Sinai and Palestine campaign

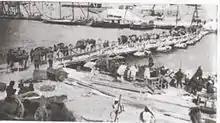
New Zealand Mounted Rifle Brigade transport crossing Pontoon Bridge at Serapeum 6 March 1916

Kress von Kressenstein launched a surprise attack on Easter Sunday, also Saint George's Day, 23 April 1916, east of the Canal and north of El Ferdan Station. The yeomanry 5th Mounted Brigade were guarding the water pipeline and railway being built out into the desert towards Romani. While the three regiments were widely dispersed, squadrons were surprised and overwhelmed at Katia and Oghratina, east of Romani, suffering the loss of about two squadrons.